M.I. High

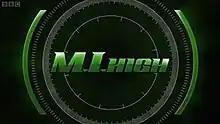

M.I. High is a British action television series produced by Kudos for CBBC and created by Keith Brumpton. The series focused on a team of undercover teenage spies working for the fictional British secret intelligence agency MI9 who had to balance their school life with their jobs as secret agents. The line-up of spies was altered between the show's seven series.